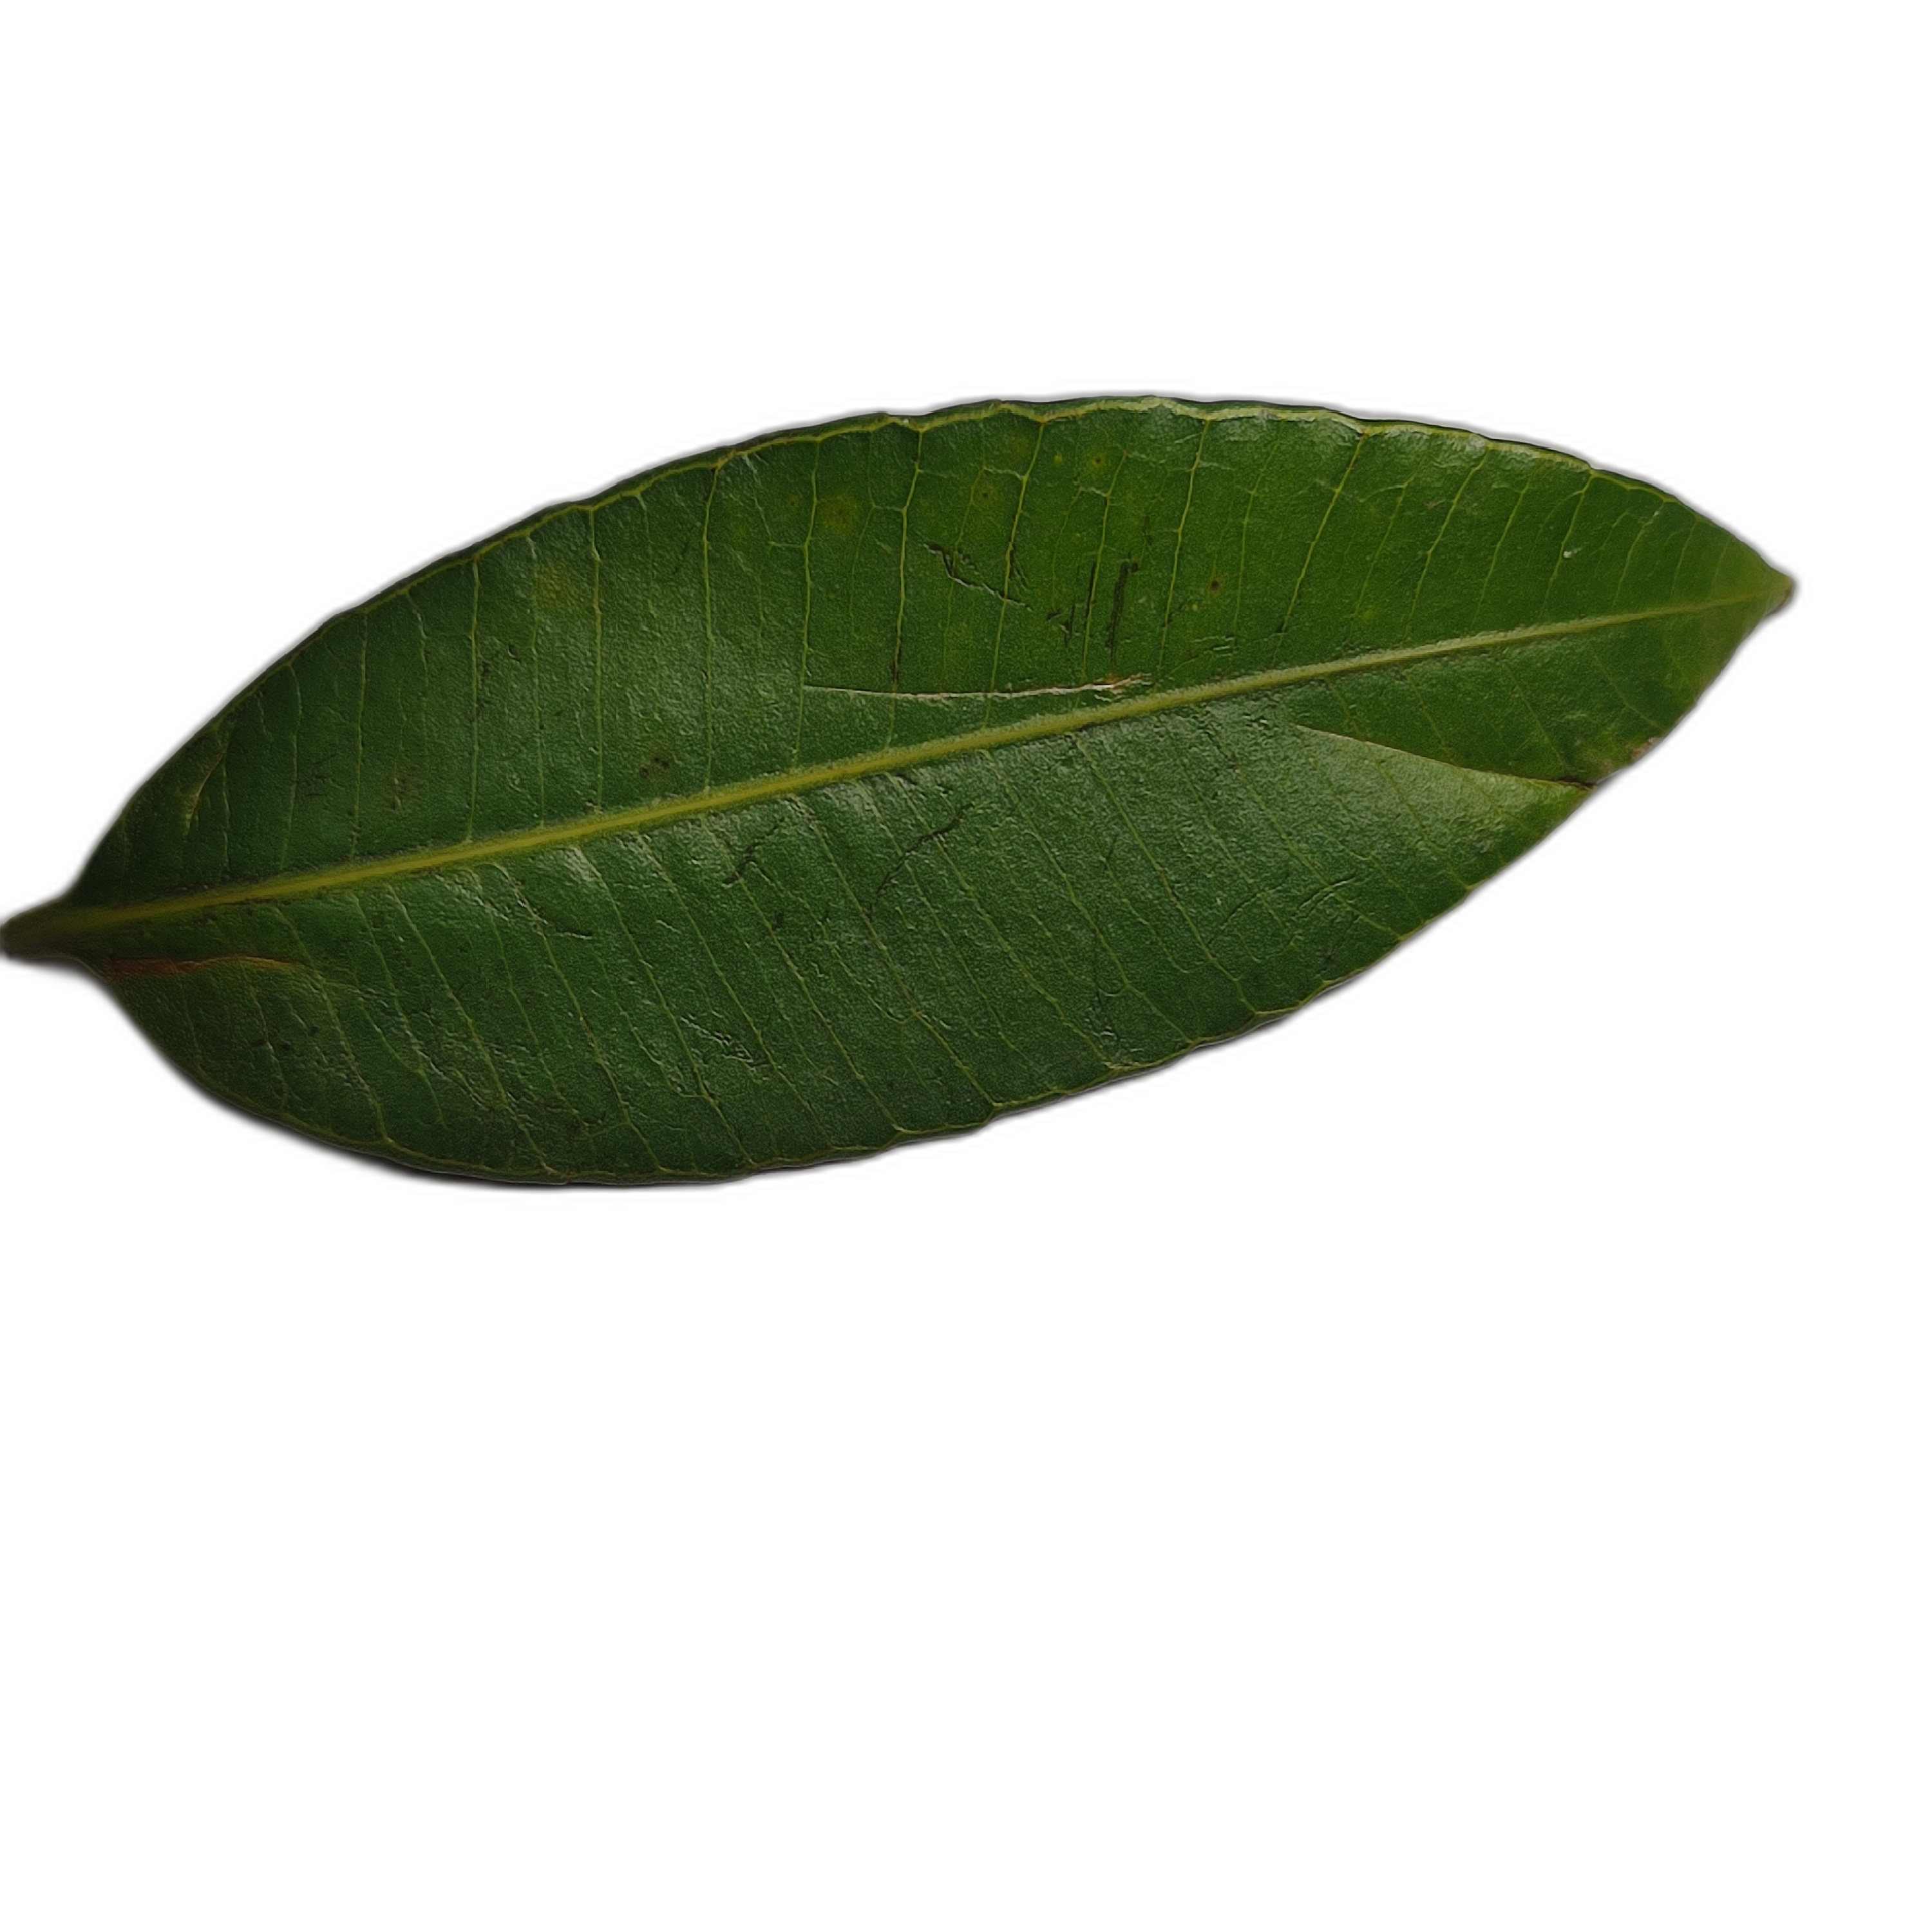
Label: healthy